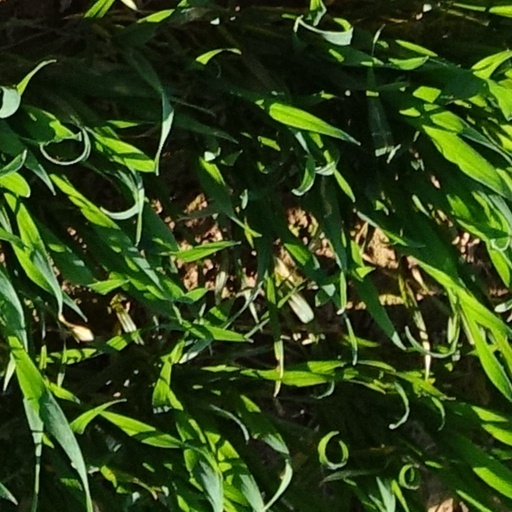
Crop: wheat